Purism (company)

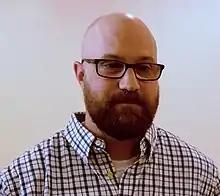

Purism, SPC is an American computer technology corporation based in San Francisco, California and registered in the state of Washington.